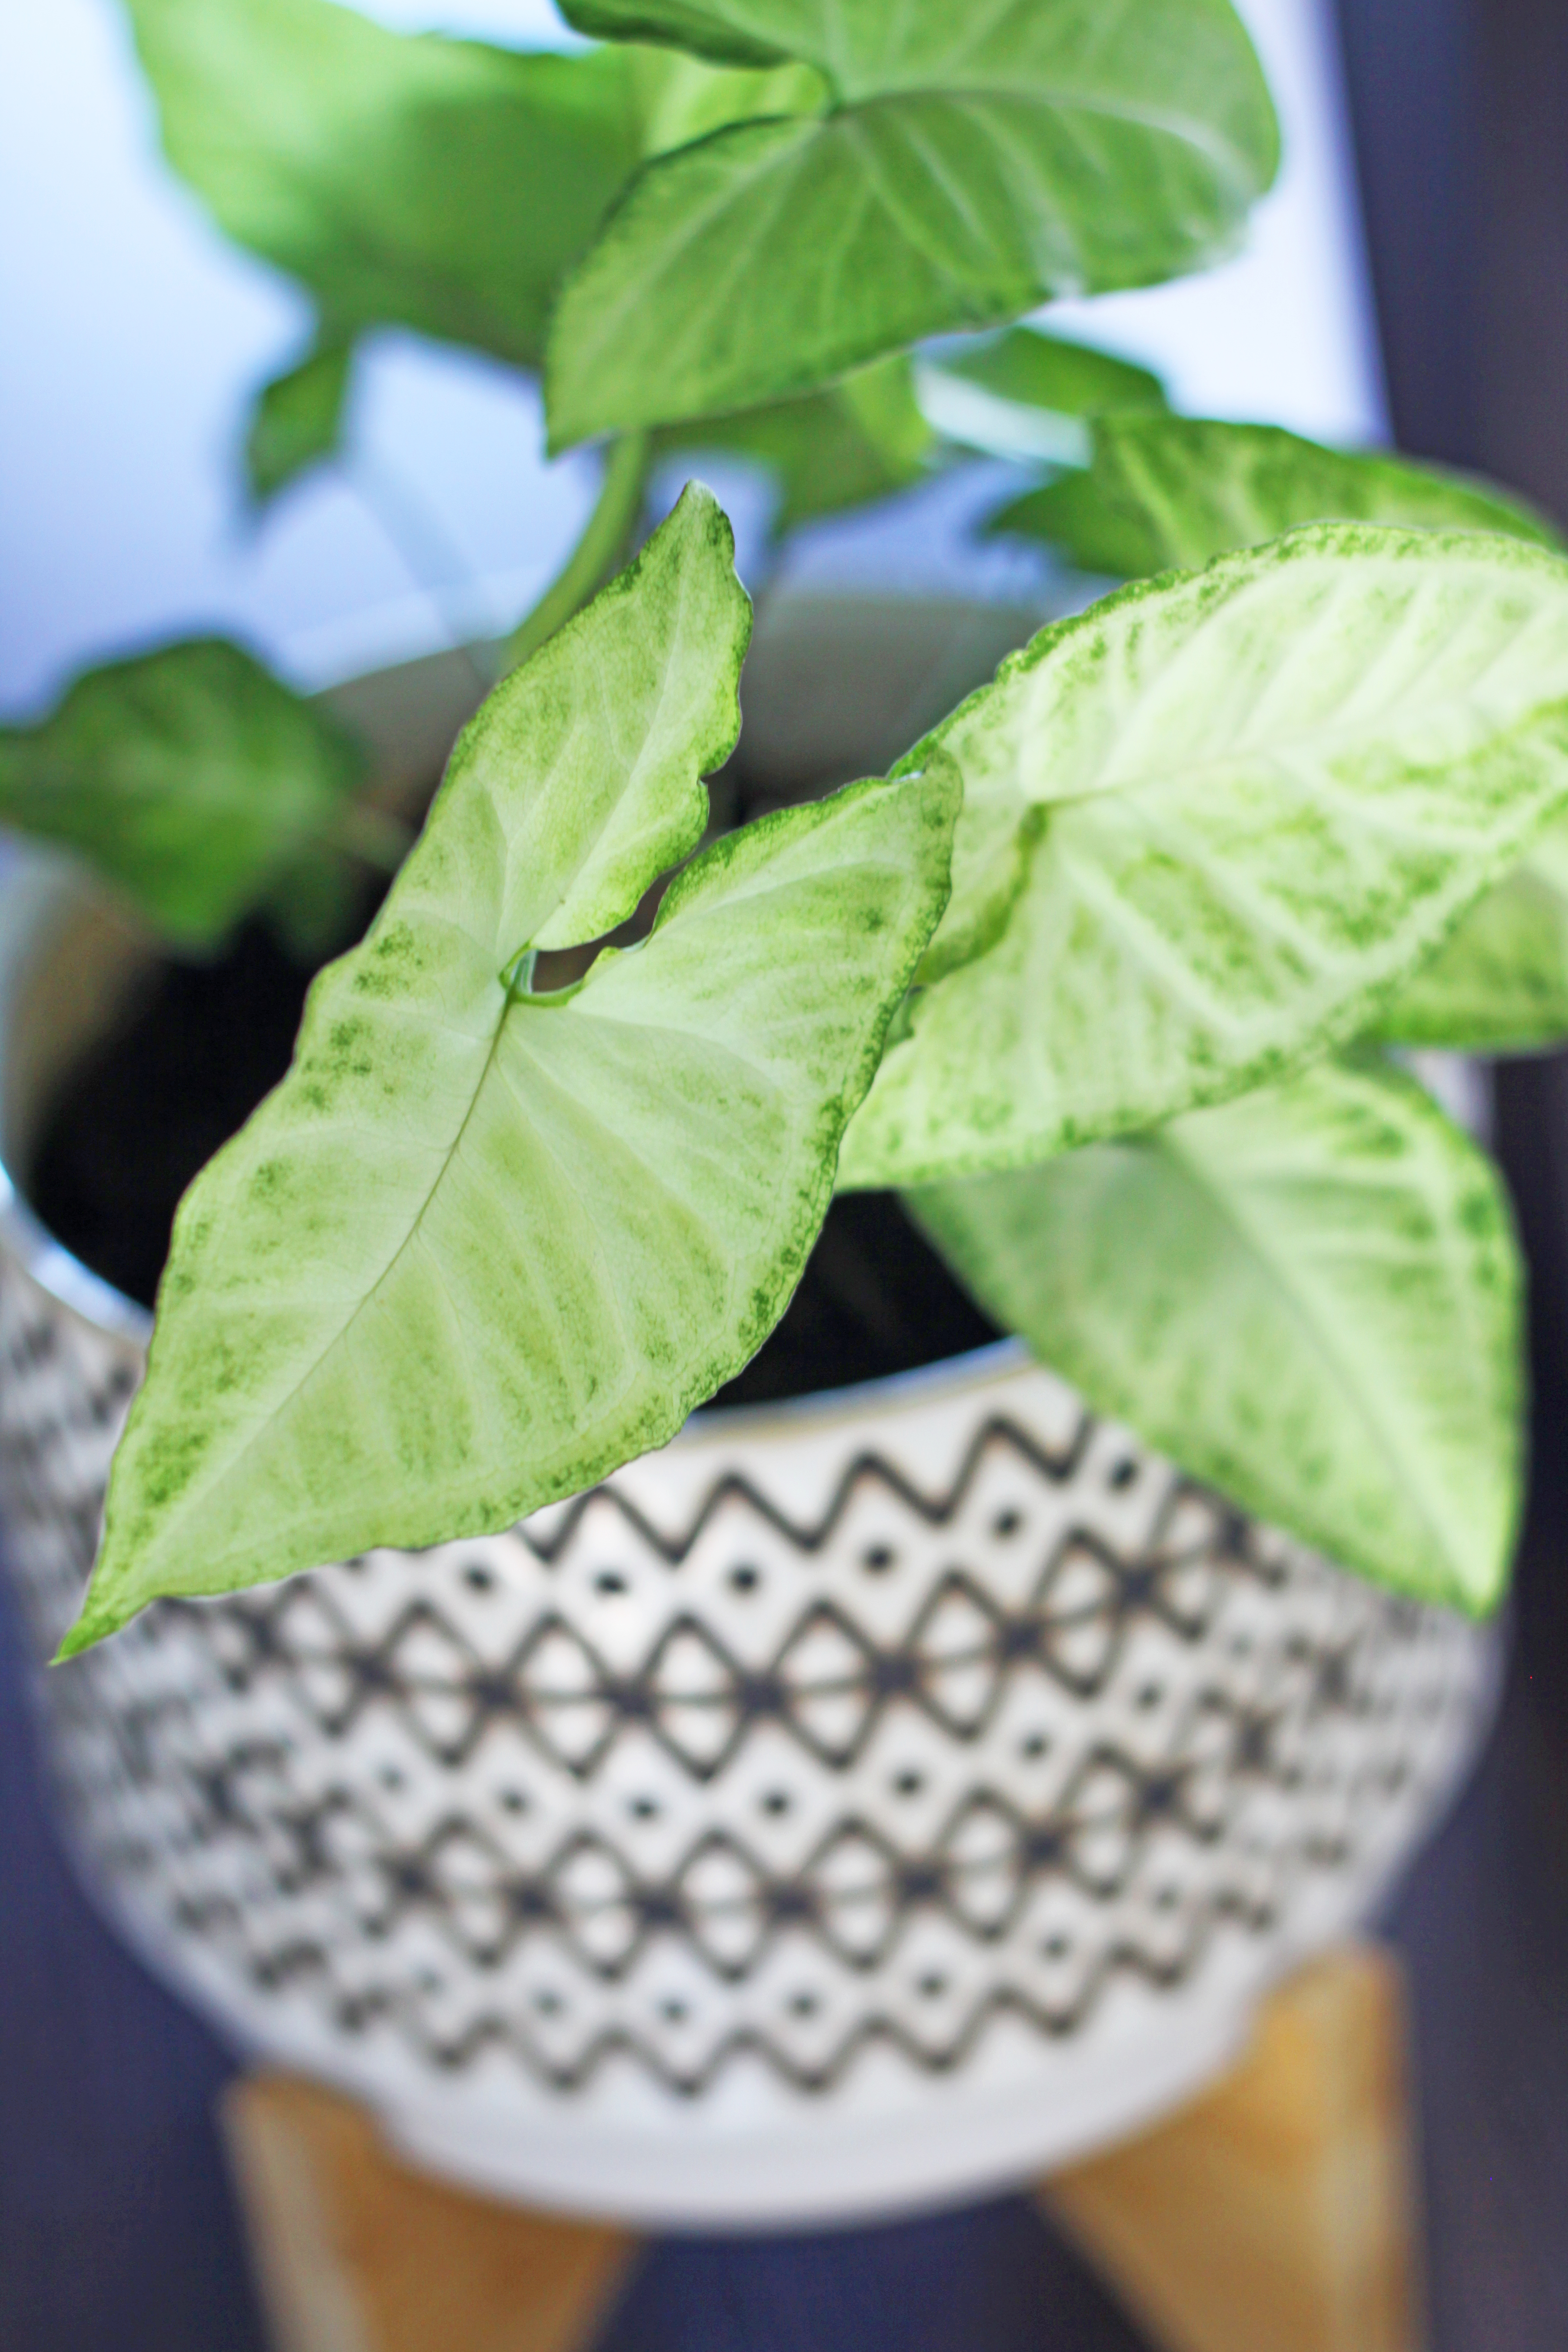
green, leaf, herb, annual plant, pattern, Menispermaceae